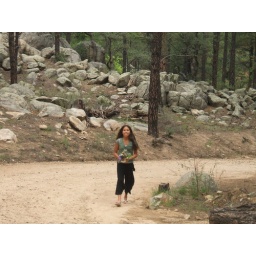
Here she was walking up the road in the forest. So sweet.